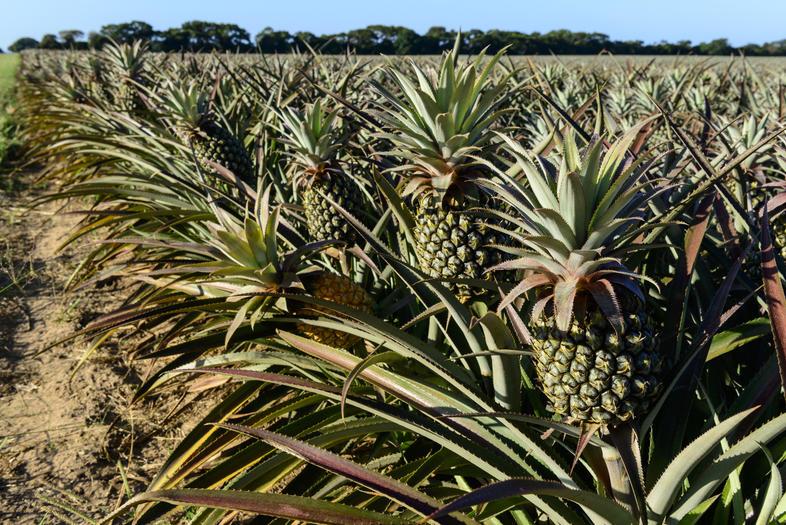
Shamba kubwa sana ambalo limepandwa nananansi. Nanasi yenyewe ni ya rangi ya kijani kibichi, kumaanisha hayajaiva. Katika na upande mwingine, kuna miti mirefu ambayo ni ya rangi ya kijani kibichi.